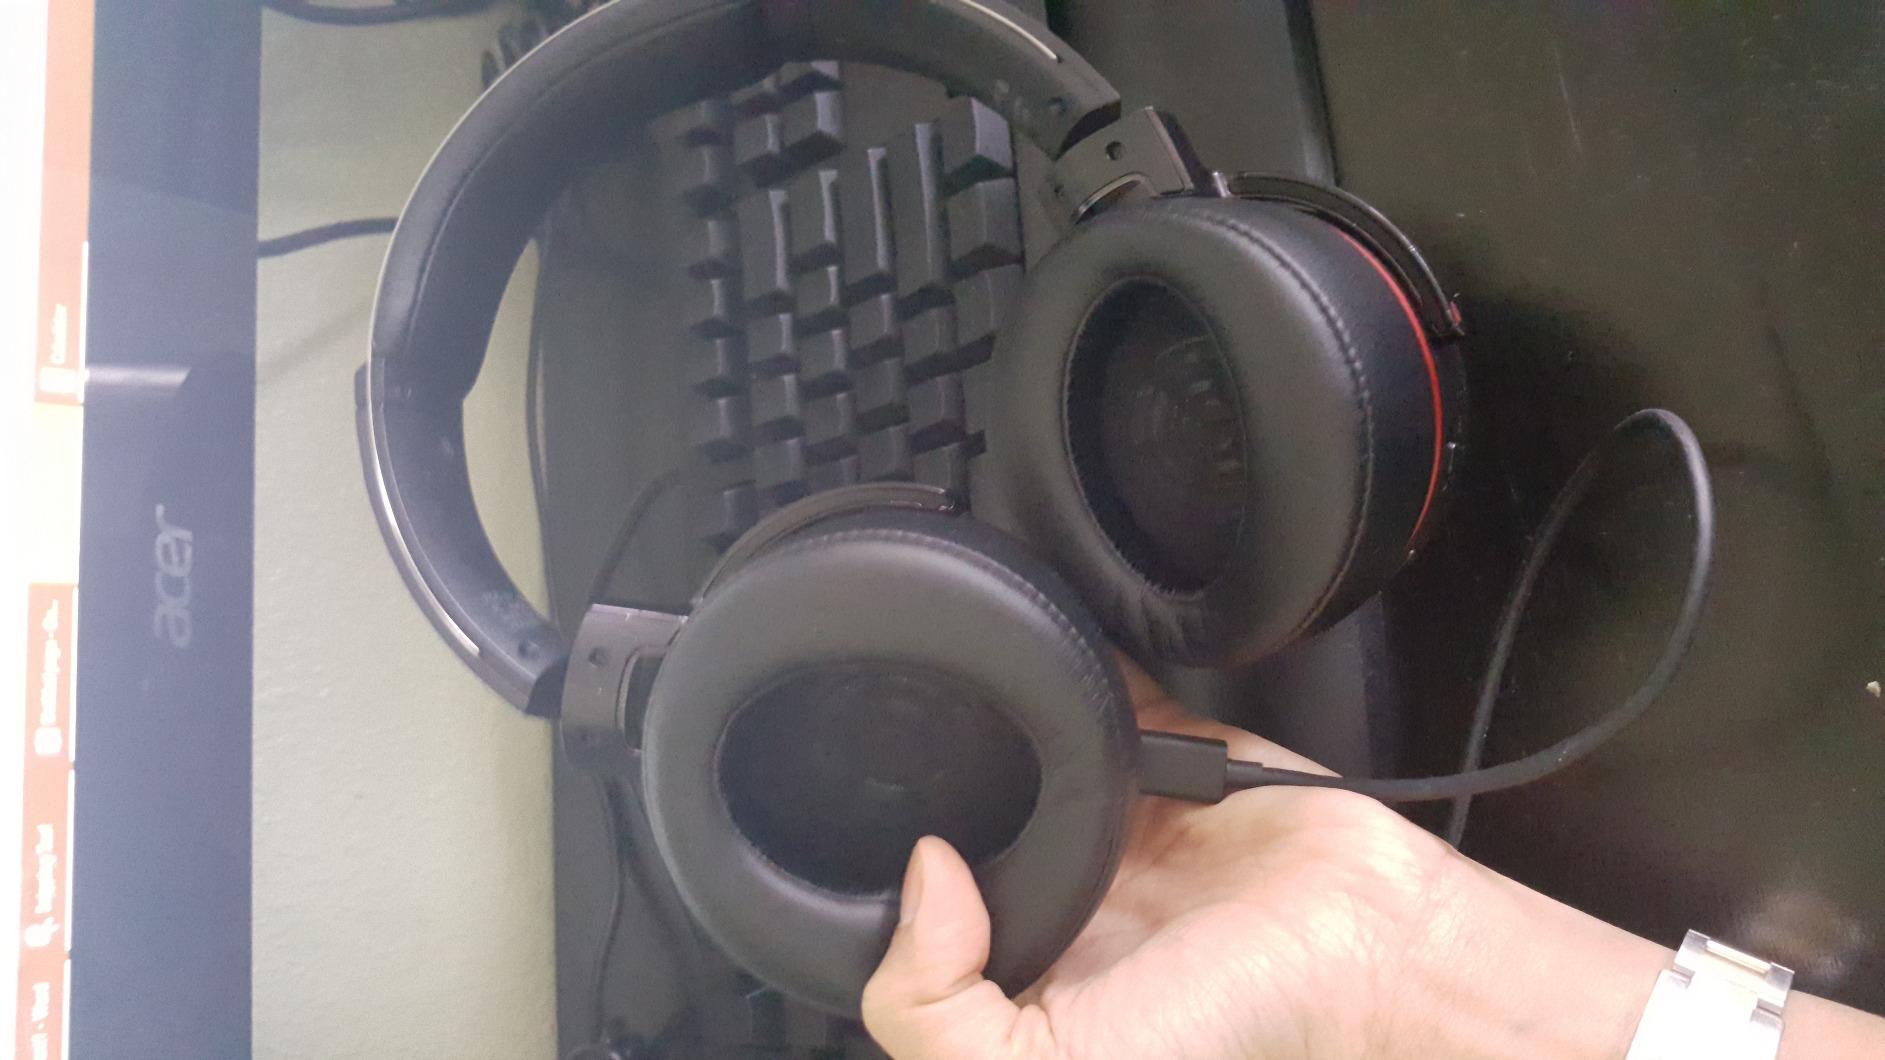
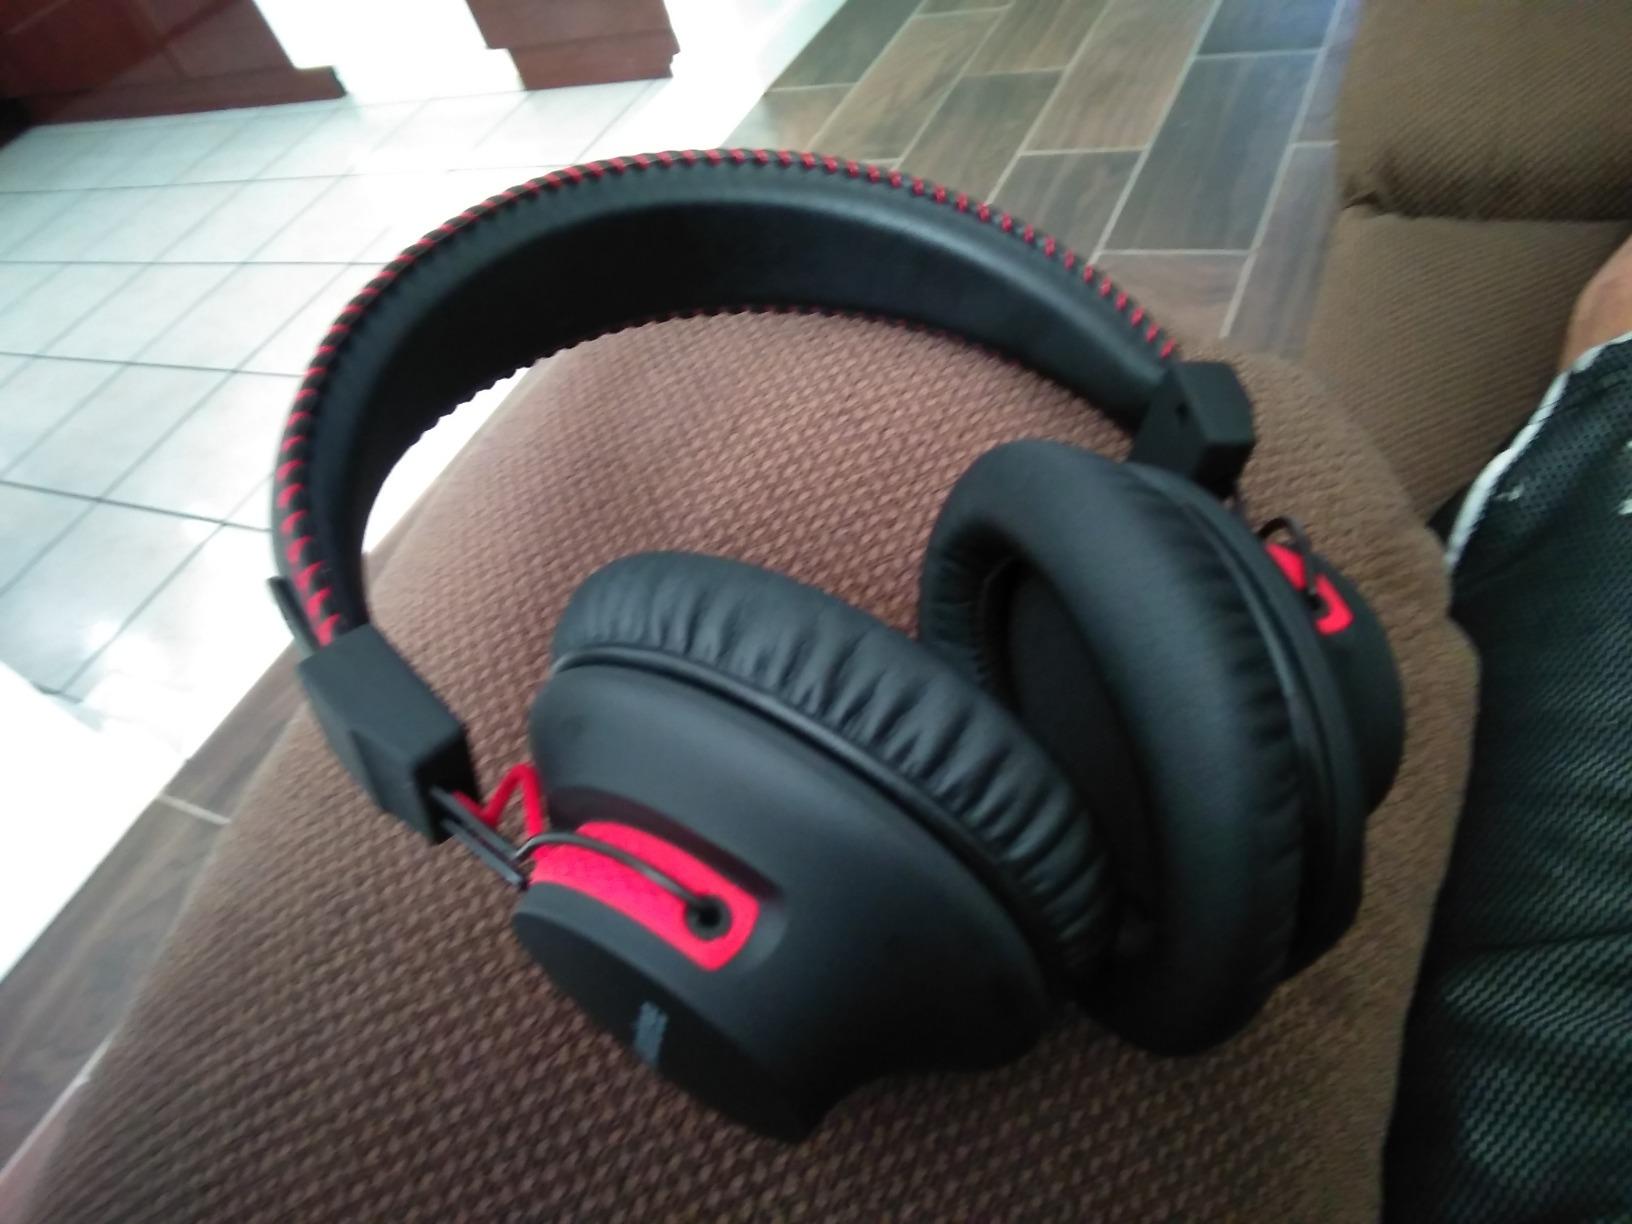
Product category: headphones
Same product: no